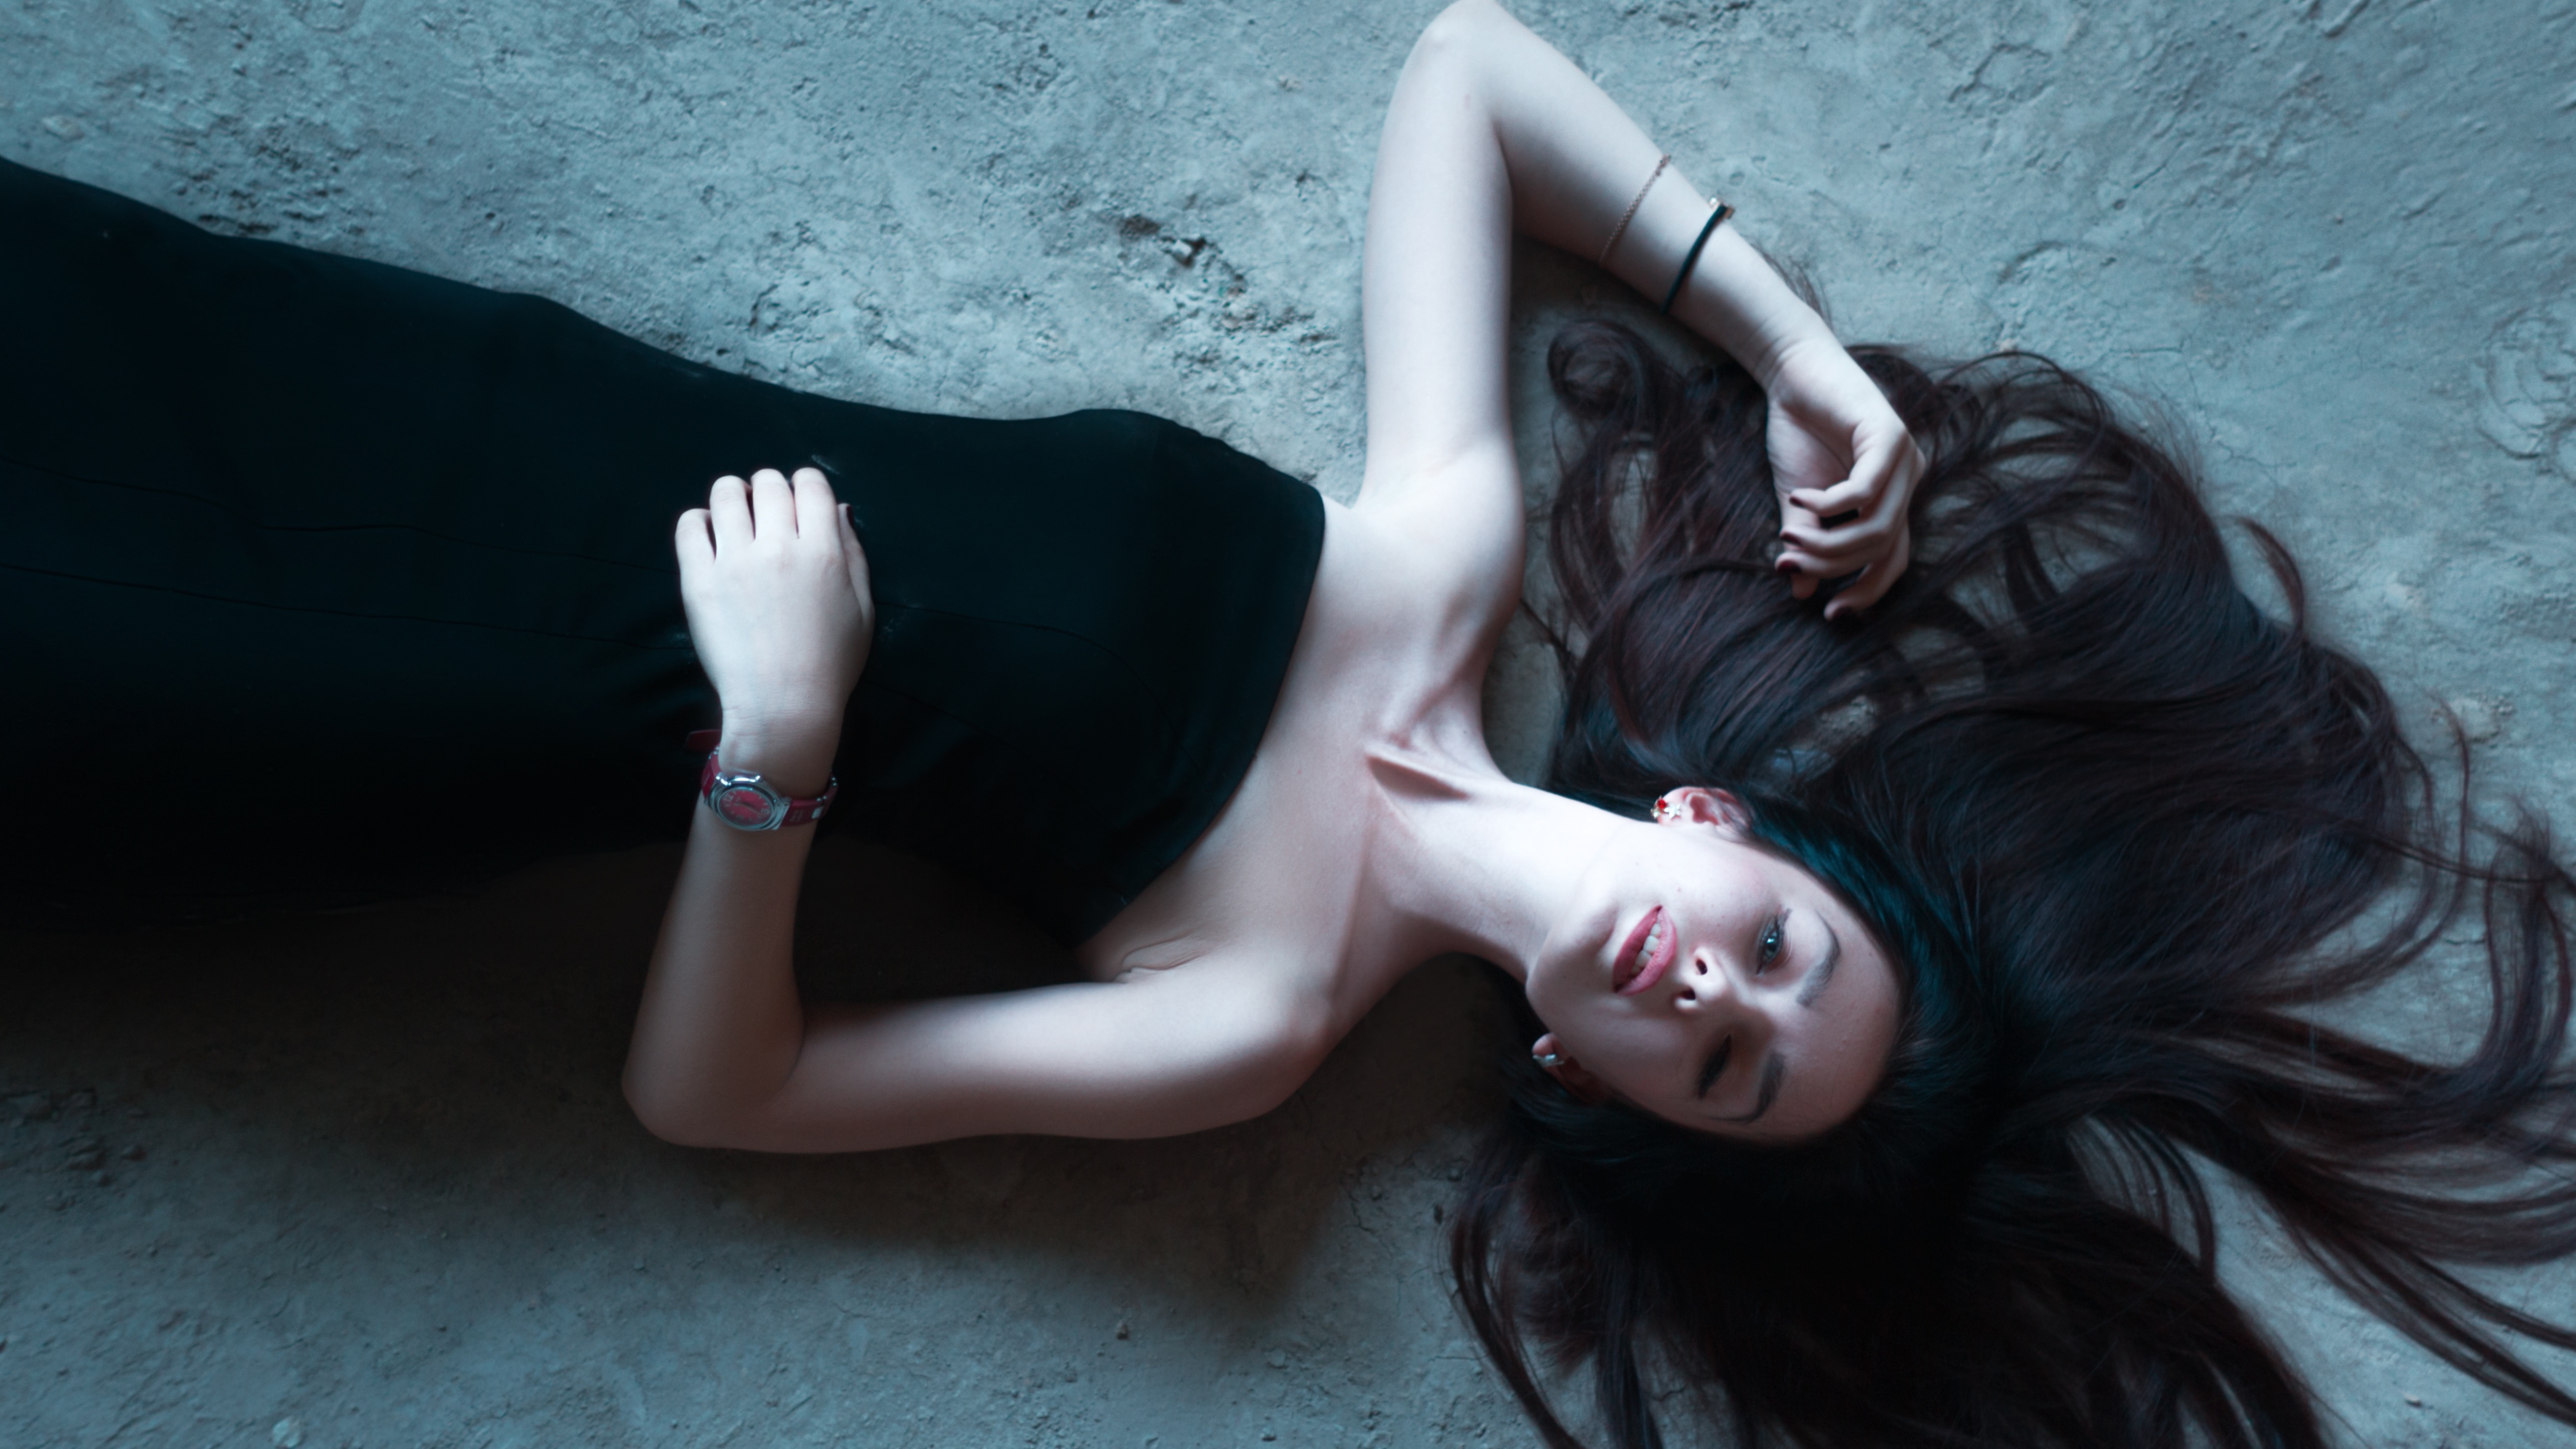
hand, person, girl, woman, hair, white, photography, view, land, leg, portrait, model, romance, darkness, black, lady, hairstyle, makeup, human body, eyes, background, legs, photograph, lips, beauty, beautiful, style, image, emotion, cosmetics, girl in dress, beautiful girl, photo shoot, on the floor, sense, girl lying on the floor, portrait photography, art model